National Mosque Open Day

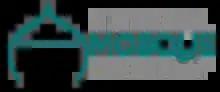
National Mosque Open Day logo

The National Mosque Open Day was conceived as a platform to build relationships through conversation and promote social cohesion in the country and piloted in 2016 and 2017. The 2018 National Mosque Open Day campaign hosted over 800 participants across 20 mosques. Participants left the mosques with a better understanding of Islam, a sense of community and more accurate information and mutual understanding and tolerance that it brings.